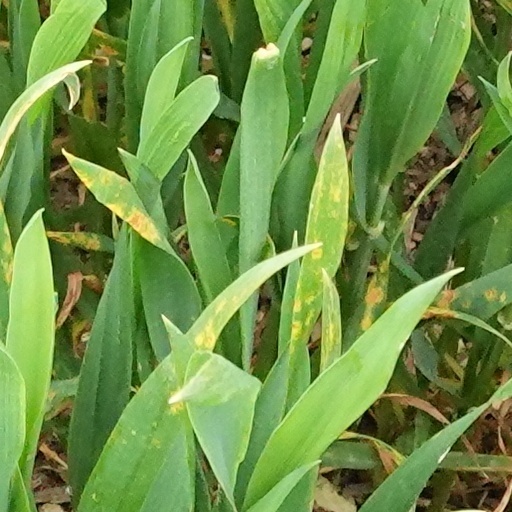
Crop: wheat